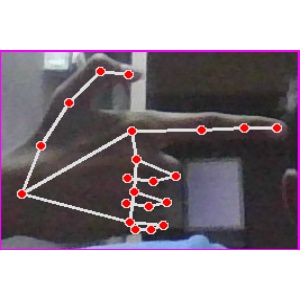
अक्षर: ब